Kabeer Gbaja-Biamila

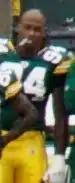
Gbaja-Biamila with the Packers in 2008

Gbaja-Biamila played in seven games (one start) for the Packers in 2008, recording nine tackles, half a sack and a pass defensed. He was released on November 1 after the team activated defensive tackle Justin Harrell from the Physically Unable to Perform (PUP) list.